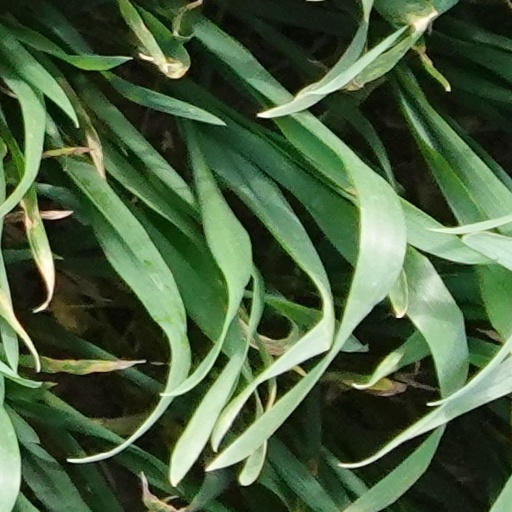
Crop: wheat